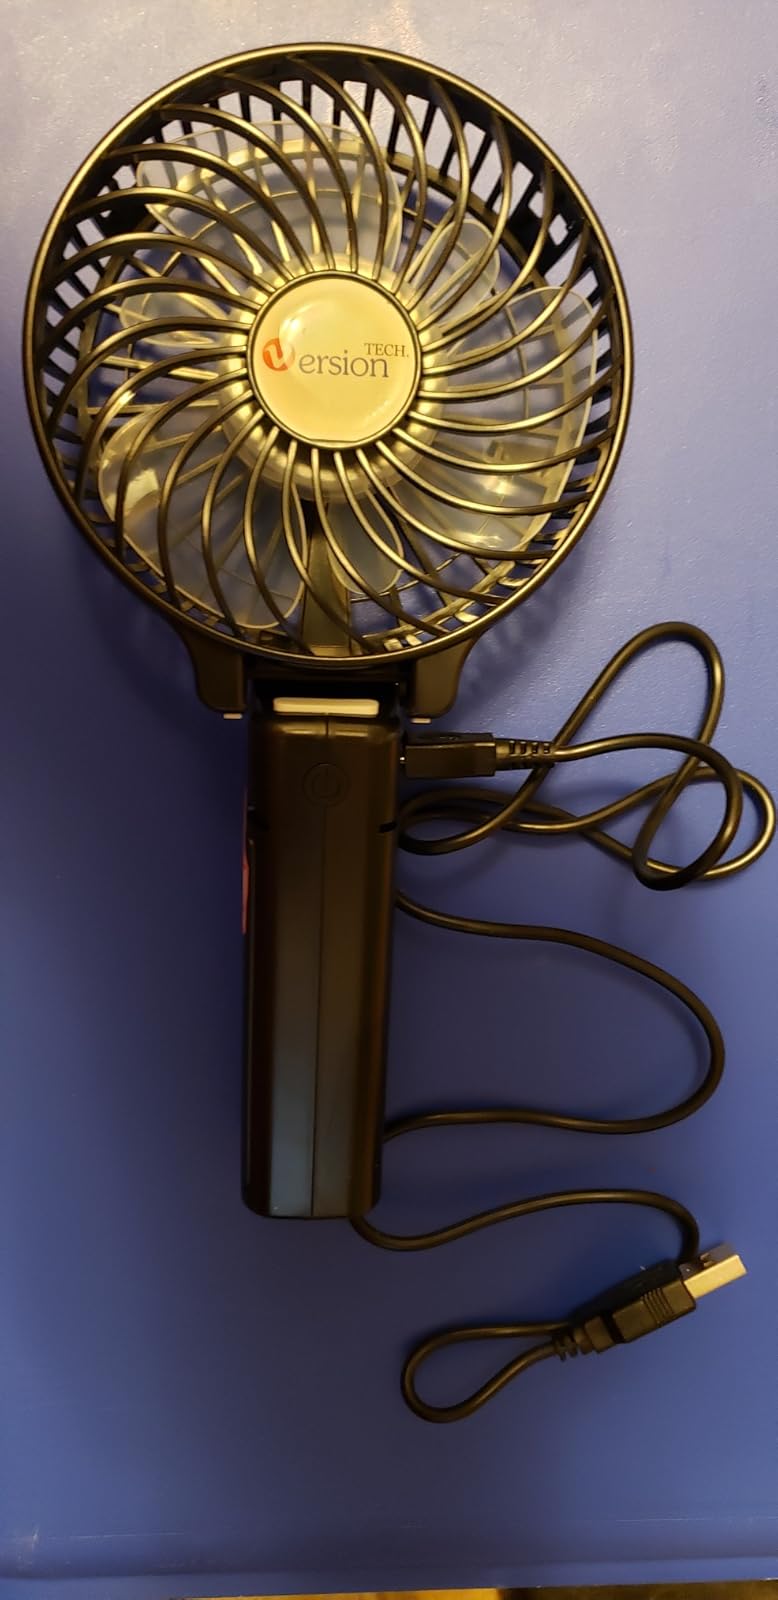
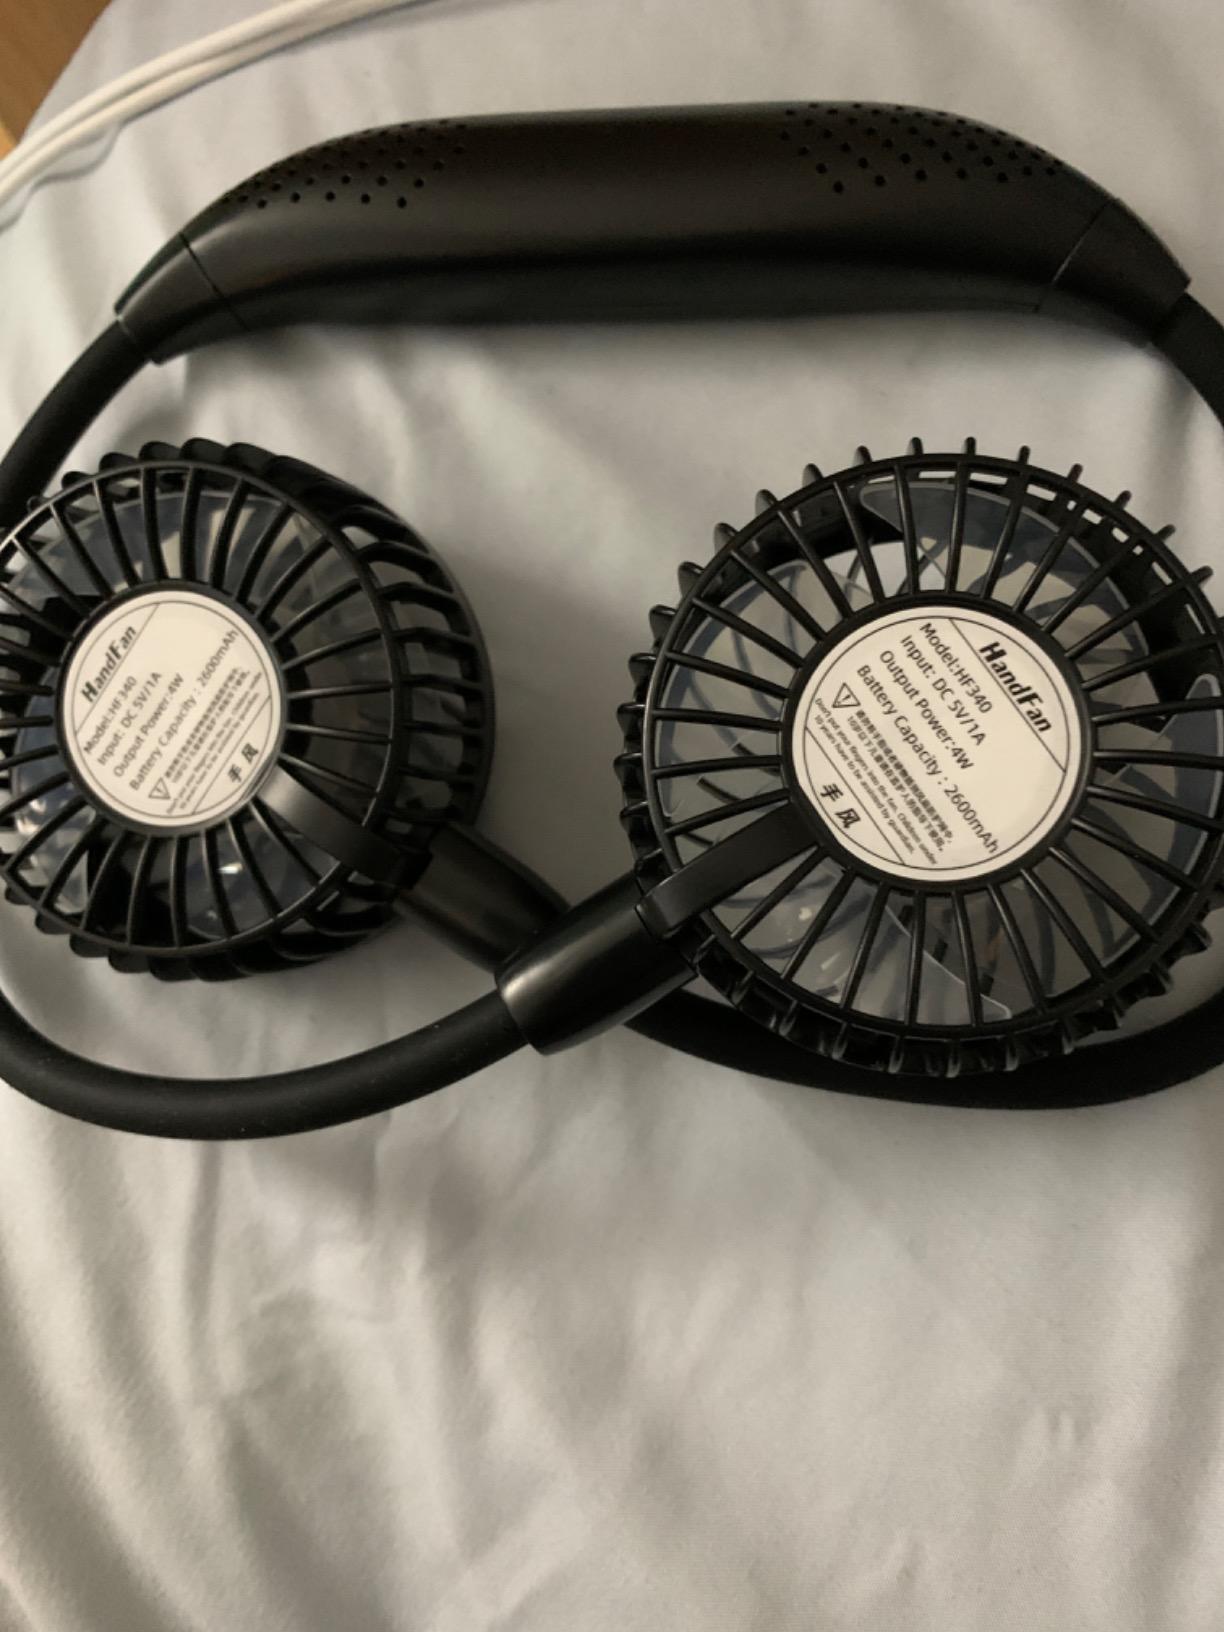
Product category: fan
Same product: no